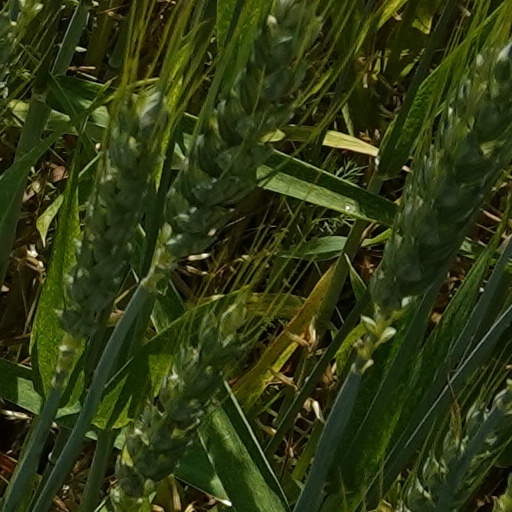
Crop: wheat